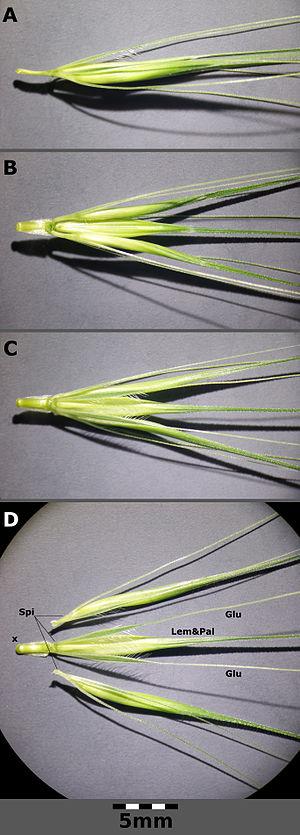
Hordeum est un genre de plantes monocotylédones de la famille des Poaceae, sous-famille des Pooideae, originaire de la plupart des régions tempérées du monde.